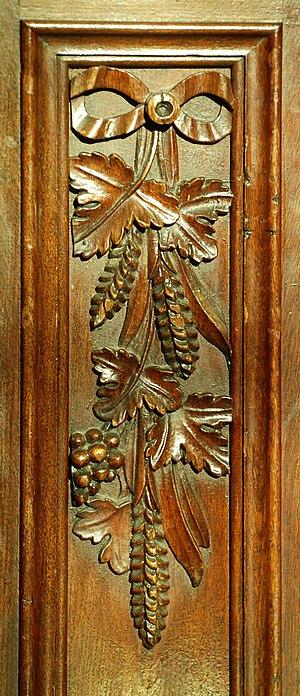
Belgique - Brabant wallon - Église de Court-Saint-Étienne
L'église Saint-Étienne est une église de style classique d'origine romane située sur le territoire de la commune belge de Court-Saint-Étienne, dans la province du Brabant wallon.